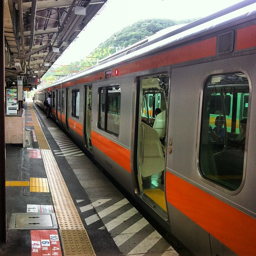
A passenger train is stopped at a train station.
a silver train next to a railway platform
a train that is parked at a train station
A door of an electronic door is open and it is empty.  In the background is someone getting off.
An open door on a public transportation system.